Opinions That DL Had

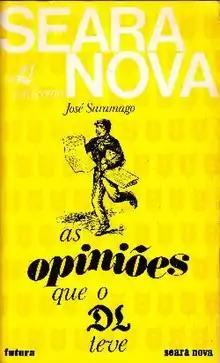
First edition (publ. Seara Nova)

Opinions That DL Had (Portuguese: "As opiniões que o DL teve") is a 1974 novel by Portuguese author José Saramago.